Suitia Manor

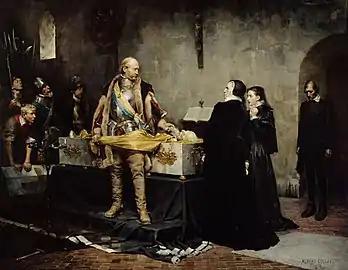
"Duke Karl Insulting the Corpse of Klaus Fleming", Albert Edelfelt, 1878. Fleming's wife Ebba Stenbock on the right.

Baron Klaus Fleming, member of the privy council and a trustee of kings John III and Sigismund Vasa, lived almost his whole life at Suitia. The Flemings owned the manor house from 1494 to 1599 and again between 1661 and 1679. The female line of the family continued as the ladies of the estate all the way to the year 1730 when Suitia was sold to marshal Carl Henrik Wrangel.